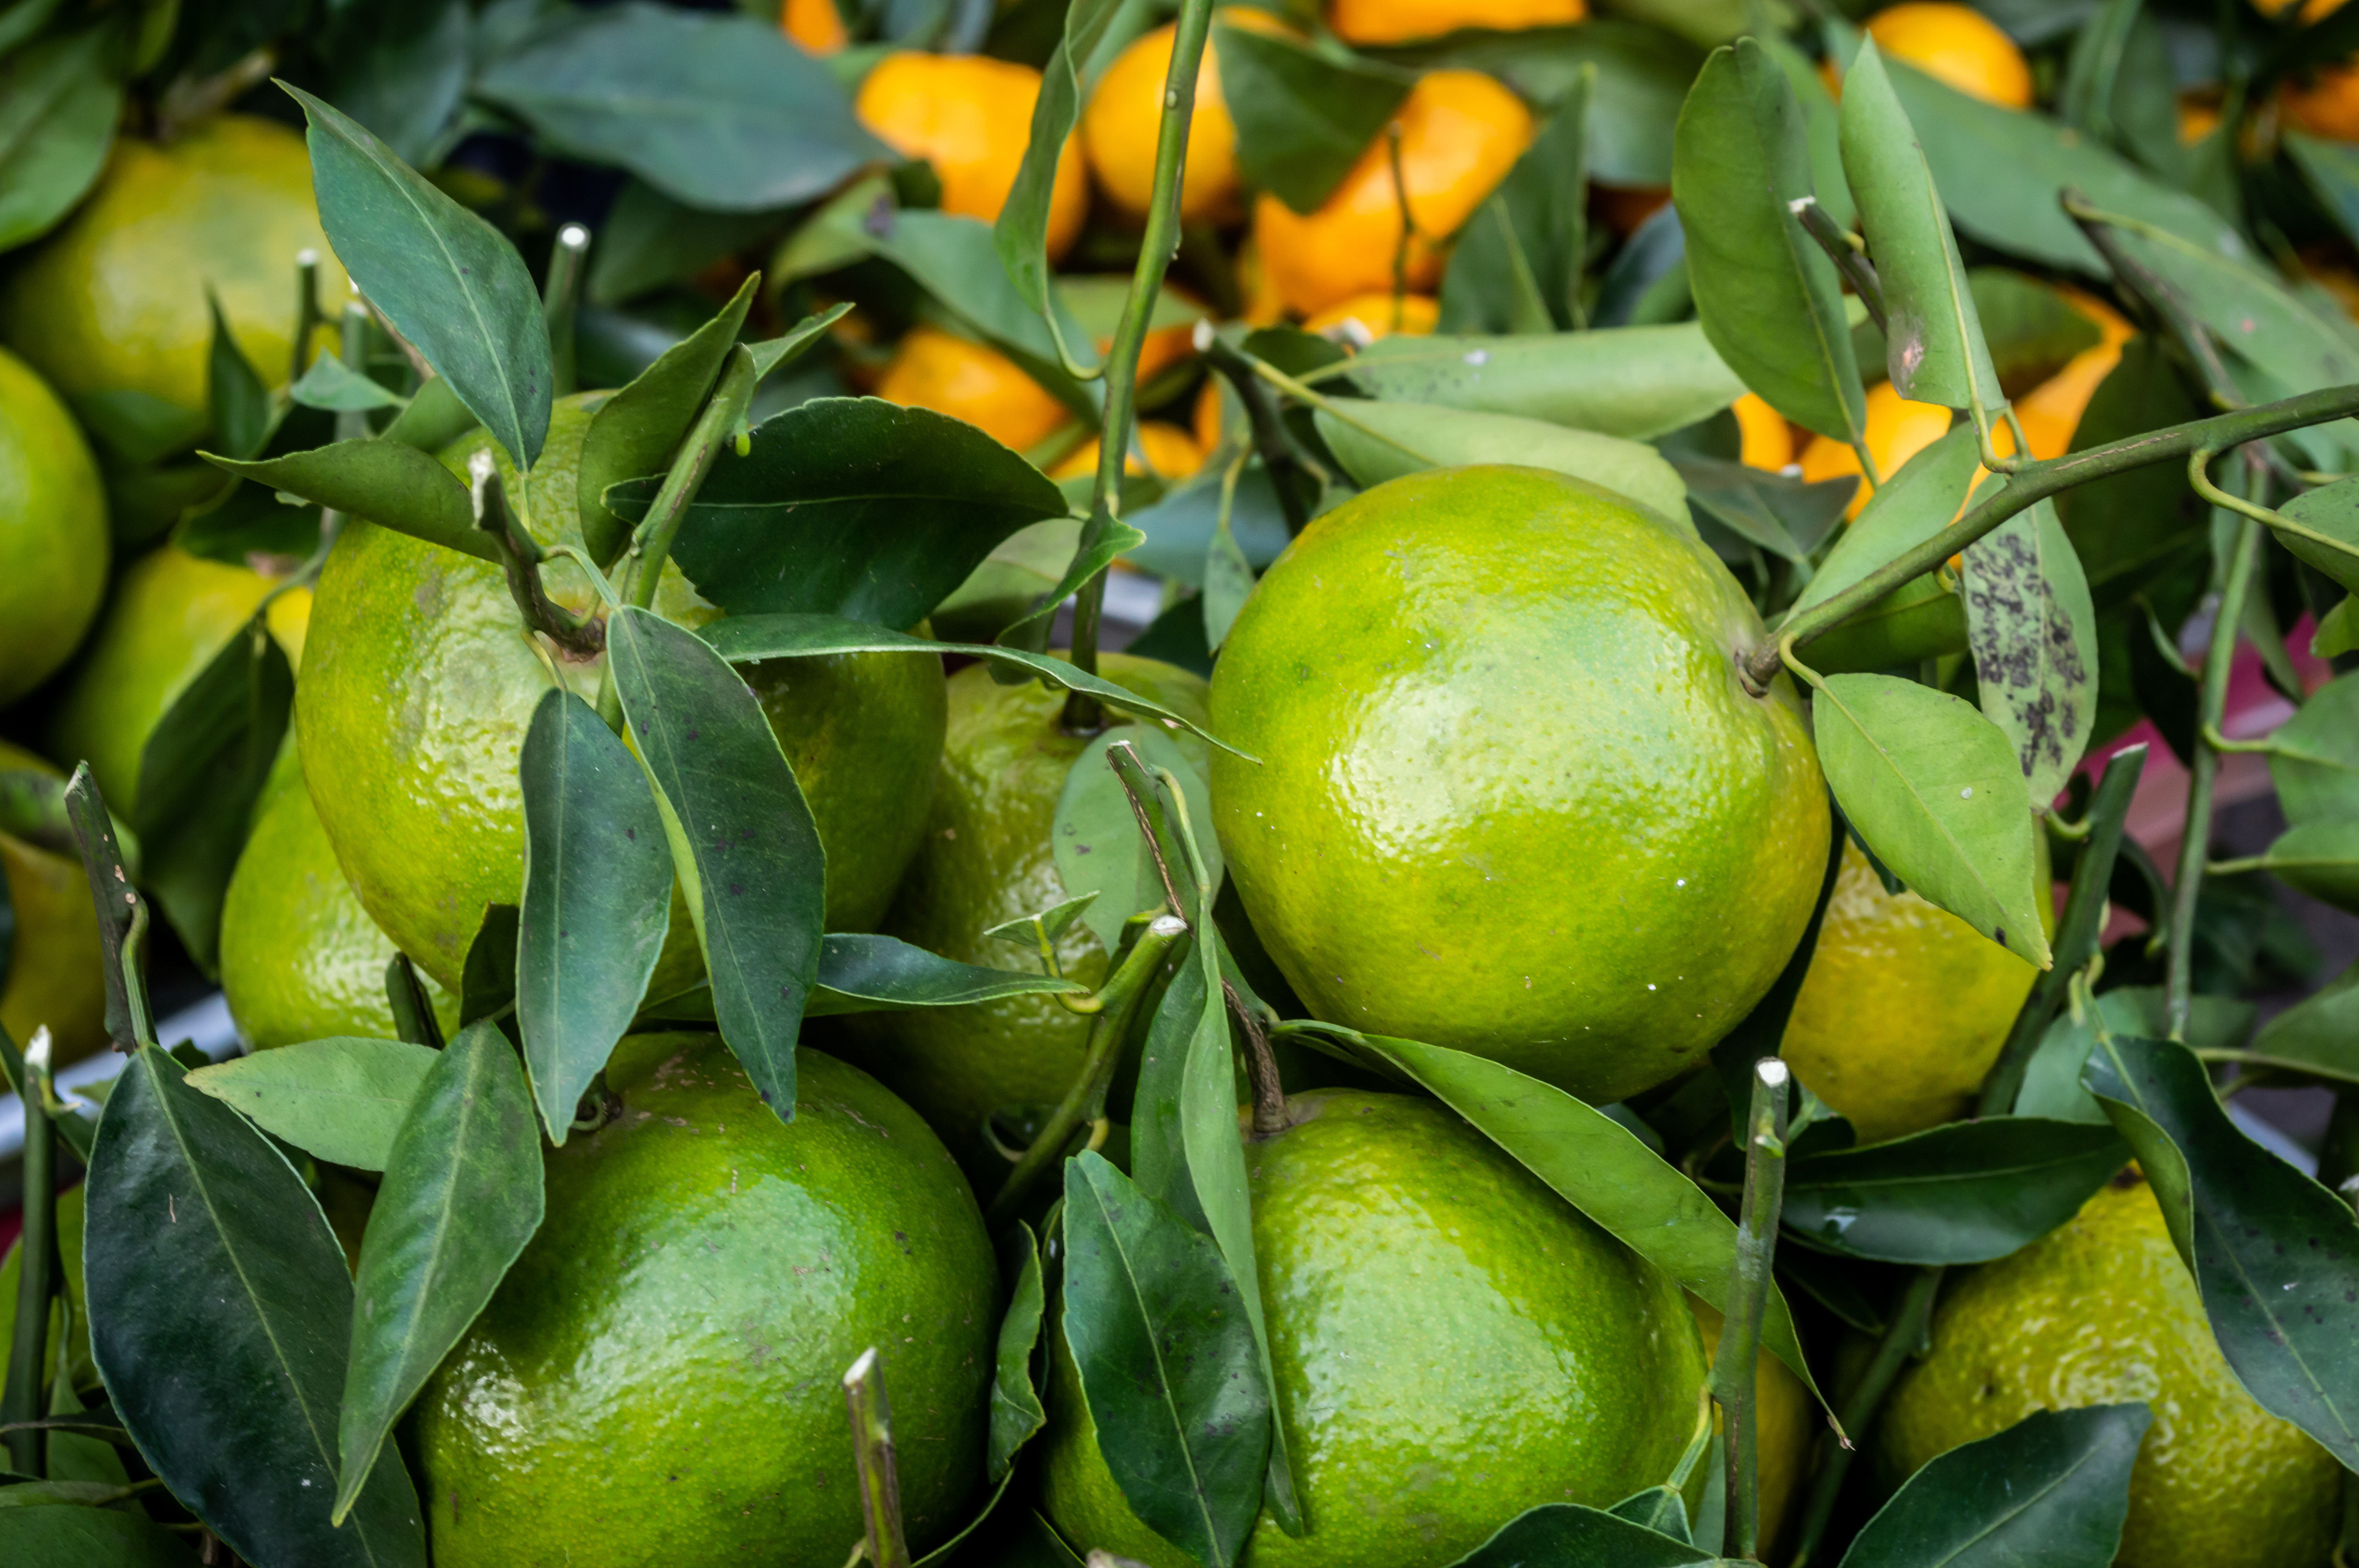
asia, asian, banana, business, carrot, colorful, cucumber, eggplant, farmer, food, fresh, fruit, fruits, green, hat, herbs, island, local, mango, market, marketplace, melo, orange, oriental, papaya, people, phu, quoc, saigon, seller, selling, stall, street, taro, tomato, traditional, traditonal, travel, tropical, vegetable, vegetables, vendor, vietnam, vietnamese, watermelon, woman, citrus, plant, fruit tree, bitter orange, mandarin orange, rangpur, calamondin, key lime, persian lime, lime, tree, meyer lemon, citron, leaf, vegetarian food, tangerine, tangelo, flower, produce, yuzu, sweet lemon, flowering plant, valencia orange, Ugli fruit, pomelo, lemon, perennial plant